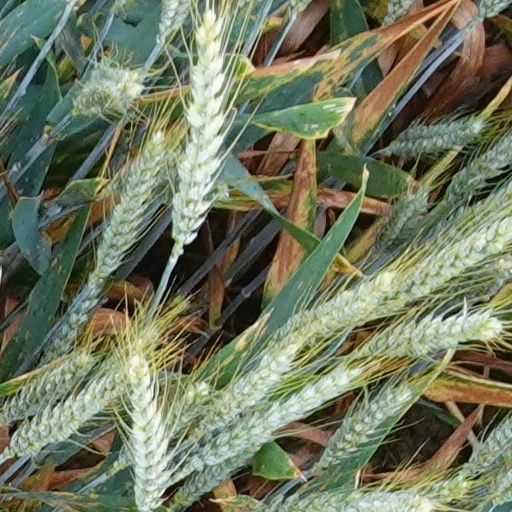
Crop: wheat